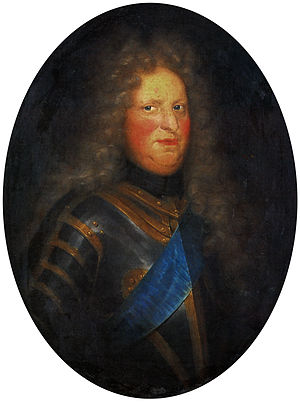
Carl Rudolph af Württemberg-Neuenstadt
Carl Rudolph, hertug af Württemberg-Neuenstadt var en tysk prins og dansk officer, bror til Ferdinand Vilhelm af Württemberg-Neuenstadt. Sidelinjen Württemberg-Neuenstadt uddøde med ham.